Jonas (footballer, born 1984)

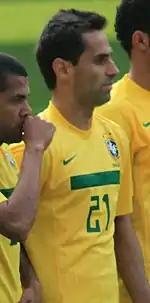
Jonas with Brazil in 2011

Jonas was called up for the Brazil national team for the first time and made his debut in a friendly against Scotland at the Emirates Stadium on 27 March 2011. He came on as a substitute for Leandro Damião in the 78th minute, and Brazil went on to win the match 2–0.